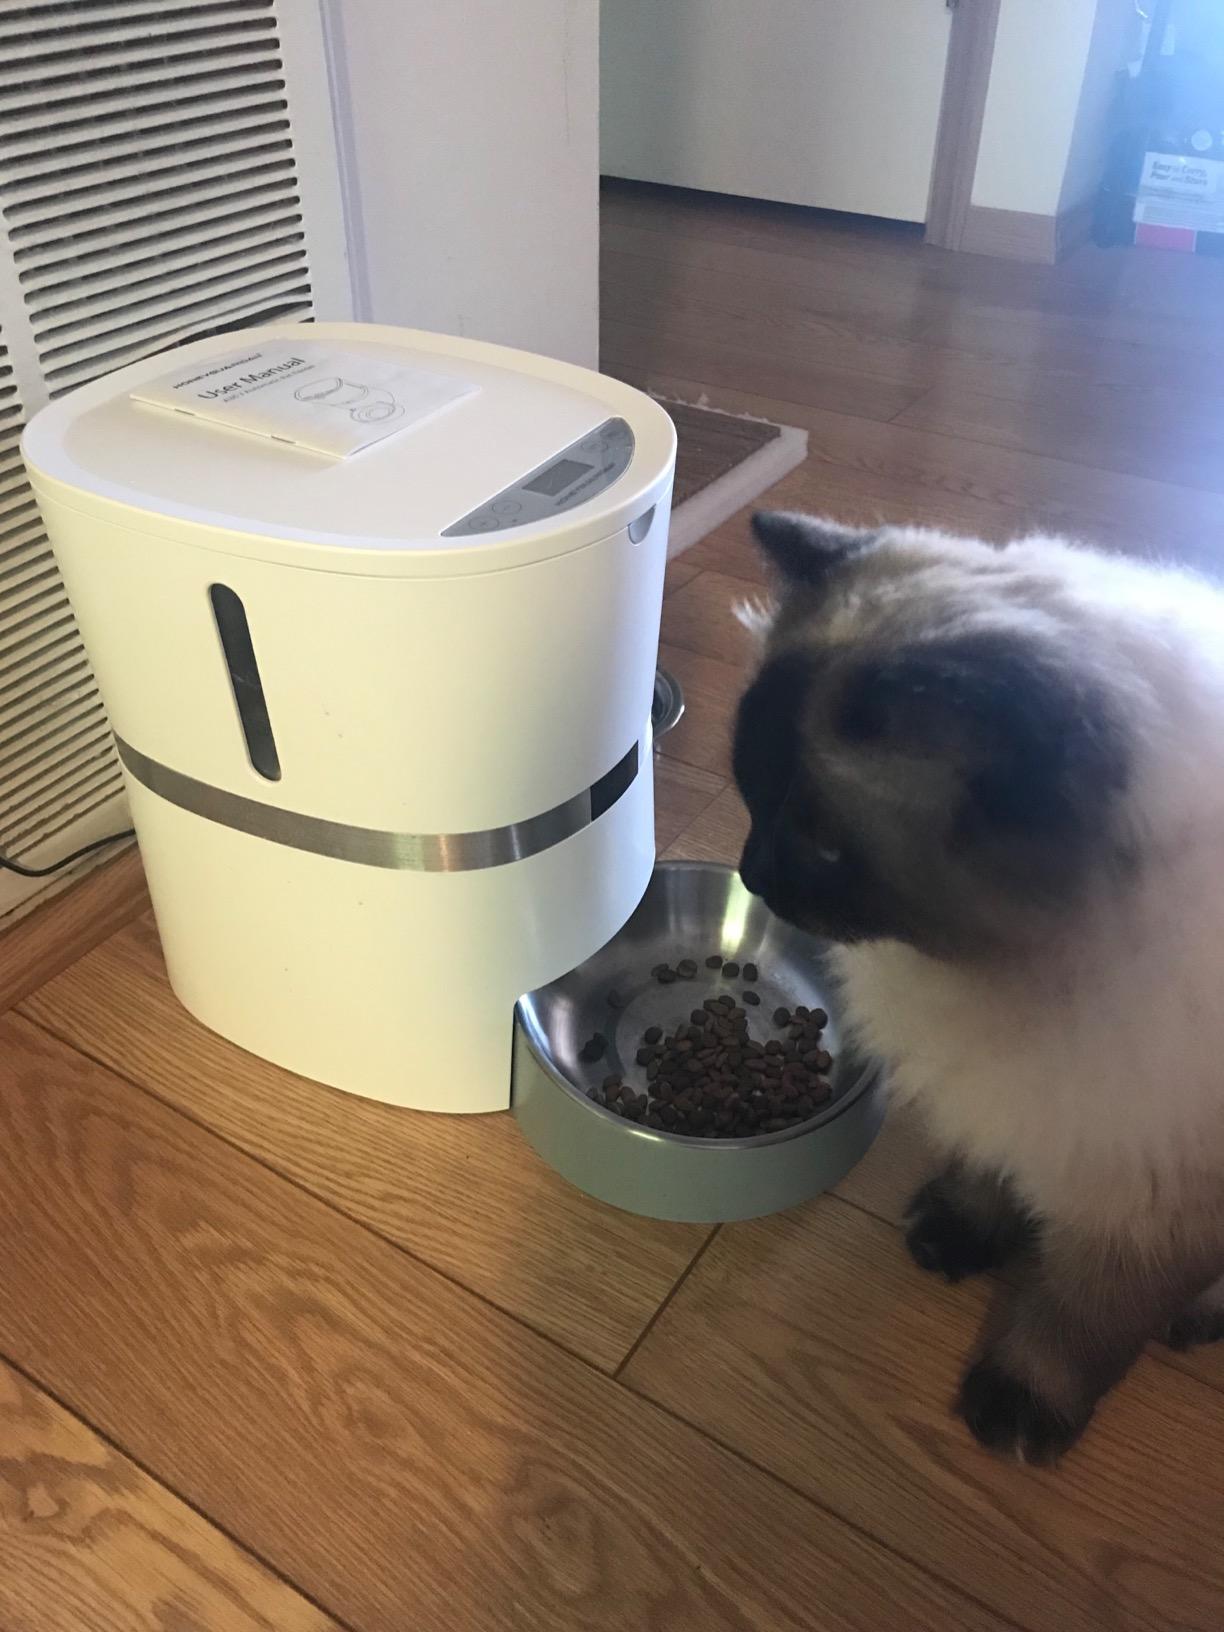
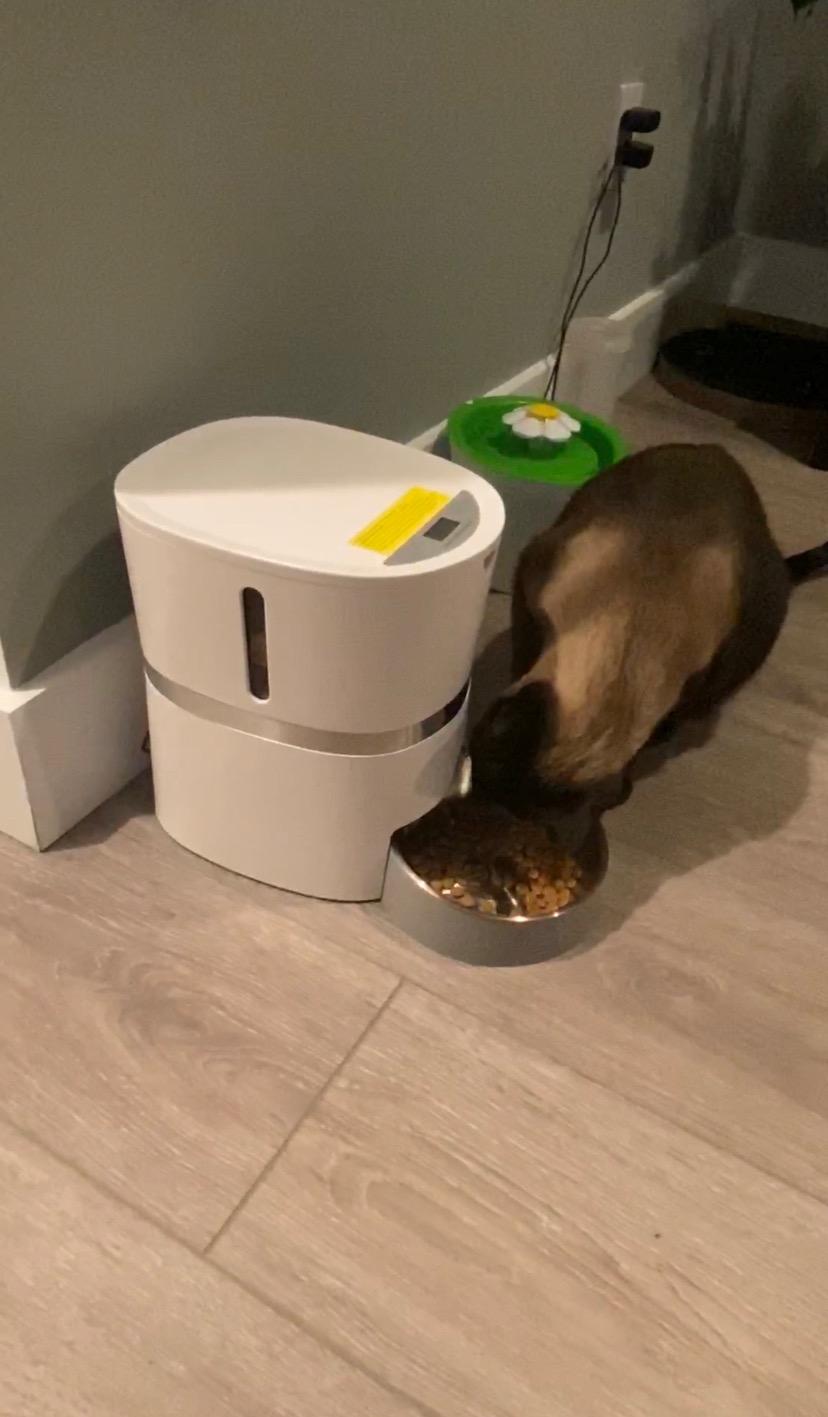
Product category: items_feeder
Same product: yes